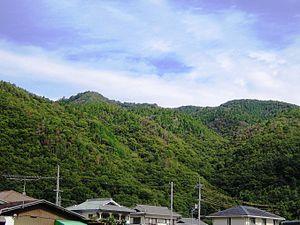
Le mont Taishaku est une montagne culminant à 586 m d'altitude et située dans l'arrondissement Kita-ku de Kobe dans la préfecture de Hyōgo au Japon.